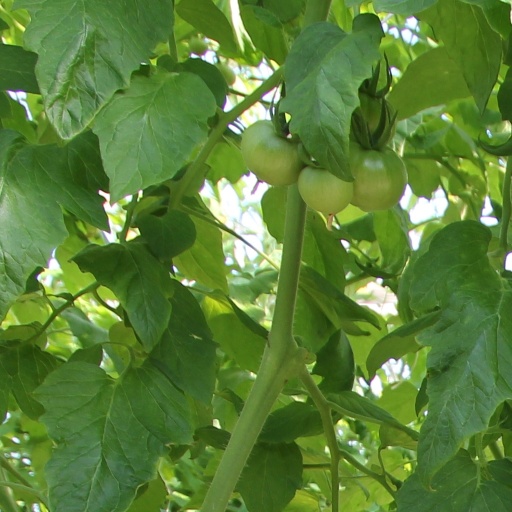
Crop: tomato